William Henry Maxwell

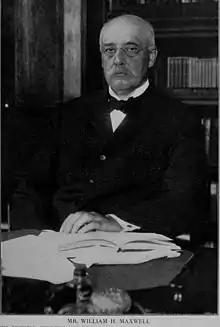
Portrait c. 1912

William Henry Maxwell (March 5, 1852 – May 3, 1920) was an American educator. From 1898 to 1917, he was superintendent of public schools in New York City.